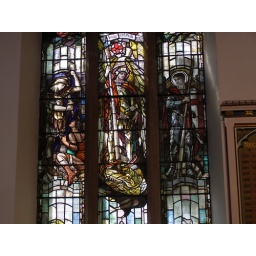
Stained glass window (1921) by Edward Woore (pupil of Christopher Whall) in St Mary, Prescot, Merseyside